Spanish art

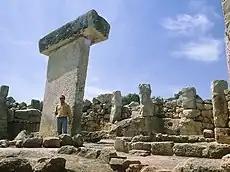
Talaiotic town of Torralba den Salord site, Menorca island

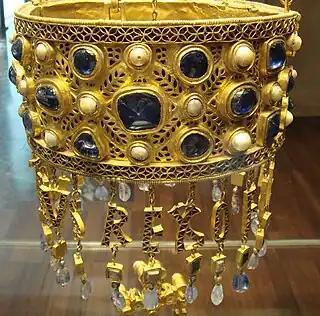
Detail of the votive crown of Reccesuinth, from the Treasure of Guarrazar, now in Madrid. The hanging letters spell [R]ECCESVINTUS REX OFFERET [King R. offers this].

Spanish art has been an important contributor to Western art and Spain has produced many famous and influential artists including Velázquez, Goya and Picasso. Spanish art was particularly influenced by France and Italy during the Baroque and Neoclassical periods, but Spanish art has often had very distinctive characteristics, partly explained by the Moorish heritage in Spain (especially in Andalusia), and through the political and cultural climate in Spain during the Counter-Reformation and the subsequent eclipse of Spanish power under the Bourbon dynasty.